House of Wonders

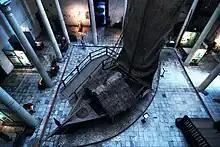
The large mtepe is the main attraction of the House of Wonders Museum. Abeid Karume's car is visible at top center.

The House of Wonders Museum, inaugurated in the early 2000s has permanent exhibits on aspects of the Swahili and Zanzibari culture as well as the East African environment. The inner courtyard is fully occupied by a mtepe (a traditional Swahili boat). Around this courtyard, developing on three floors, there are several rooms with other exhibits on a variety of subjects, including Swahili fishing tools and traditional ships, ceremonial kangas, portraits of Zanzibari Sultans and other notable Zanzibari people (including a famous portrait of slave trader Tippu Tip), elements of furniture from the Sultans' palaces, as well as information on East African biomes. One of the rooms at ground floor hosts an old car that belonged to president Abeid Karume. At the entrance of the palace there are two old Portuguese bronze cannons of the 16th century. They were captured by the Persians in 1622 and later donated to the Sultans of Oman, who brought them to Zanzibar. The biggest cannon has the emblem of king John III of Portugal. Entrance to the museum is 6.000 Tnz Shillings for adults and 4.000 Tnz Shillings for children, Zanzibar residents are admitted free (as of December 2011).